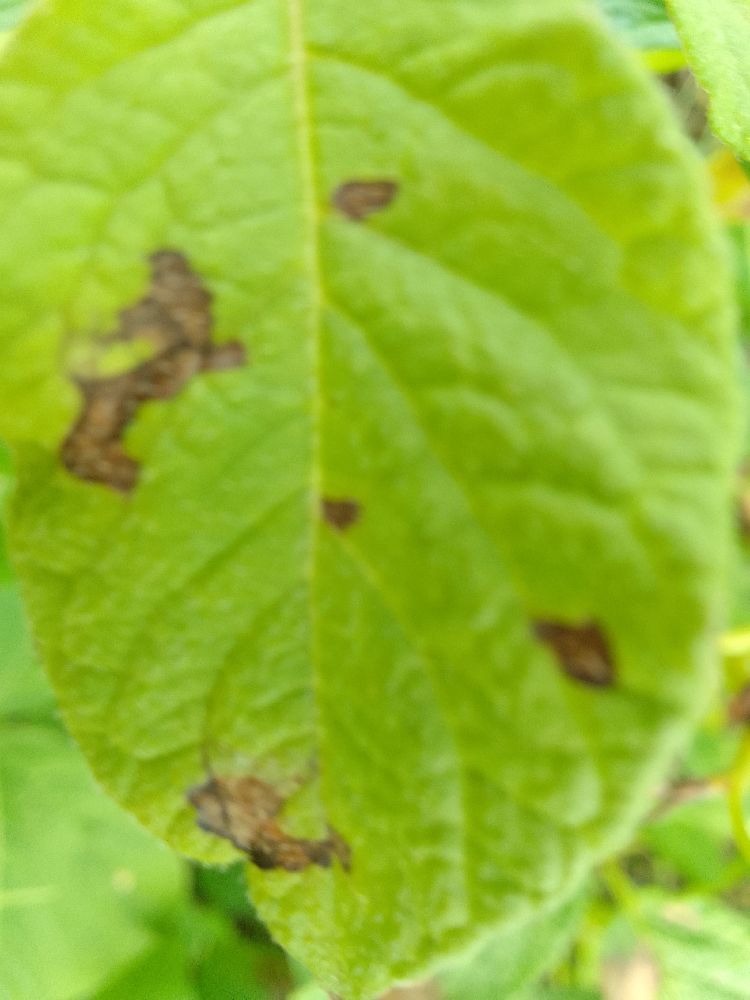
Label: Early blight